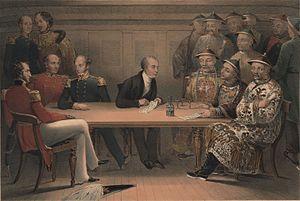
Robert Jocelyn, vicomte Jocelyn, était un soldat britannique et un homme politique conservateur.
Karl Gützlaff, né le 8 juillet 1803 à Pyritz, en Poméranie et décédé le 9 août 1851 à Hong Kong, dont le nom a souvent été anglicisé en Charles Gutzlaff, est l'un des premiers missionnaires protestants à être envoyé en Extrême-Orient, d'abord à Bangkok, puis en Corée, puis en Chine. Maîtrisant parfaitement de nombreuses langues dont le chinois, portant couramment des vêtements chinois, il a été magistrat à Ningbo et Zhoushan et le deuxième secrétaire chinois de l'administration britannique à Hong Kong. Auteur de nombreux livres en néerlandais, anglais et chinois, traducteur de la Bible en chinois, en thaï et en japonais, il a servi d'interprète pour les missions diplomatiques britanniques pendant la première guerre de l'opium.